After Maria

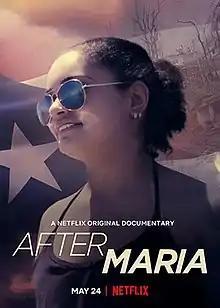

After Maria is a 2019 American short documentary film directed by Nadia Hallgren and starring Glenda Martes.